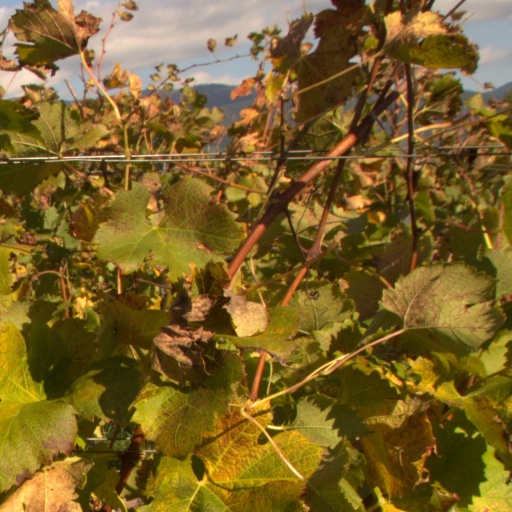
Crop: grape